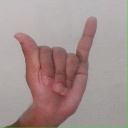
अक्षर: य